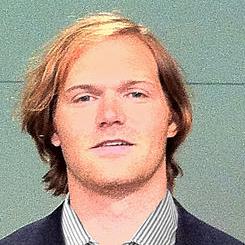
Age: 27